Infanticide in primates

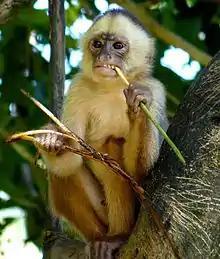
A white-fronted capuchin sits in a tree. Cases of infanticide in white fronted capuchins have been attributed to resource competition.

Infanticide in non-human primates occurs as a result of exploitation when the individuals performing the infanticide directly benefit from consumption or use of their victim. The individual can become a resource: food (cannibalism); a protective buffer against aggression, or a prop to obtain maternal experience.